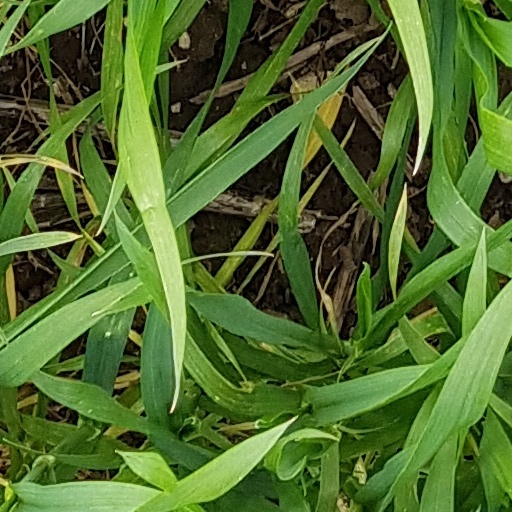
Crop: wheat